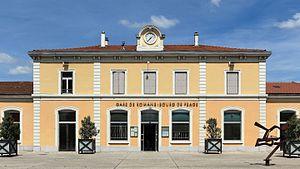
Bâtiment voyageurs de la gare de Romans - Bourg-de-Péage, sur la ligne Valence - Grenoble, dans la Drôme, en France.
Romans-sur-Isère est une commune française située dans le département de la Drôme, en région Auvergne-Rhône-Alpes.
La gare de Romans - Bourg-de-Péage est une gare ferroviaire française de la ligne de Valence à Moirans, située sur le territoire de la commune de Romans-sur-Isère, à proximité de Bourg-de-Péage, dans le département de la Drôme, en région Auvergne-Rhône-Alpes.